White Death (video game)

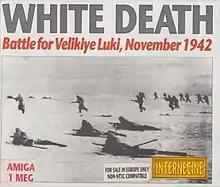

White Death is a 1989 video game published by Command Simulations.